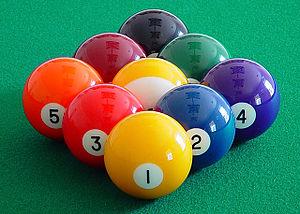
Un rack de Nine Ball correcte.